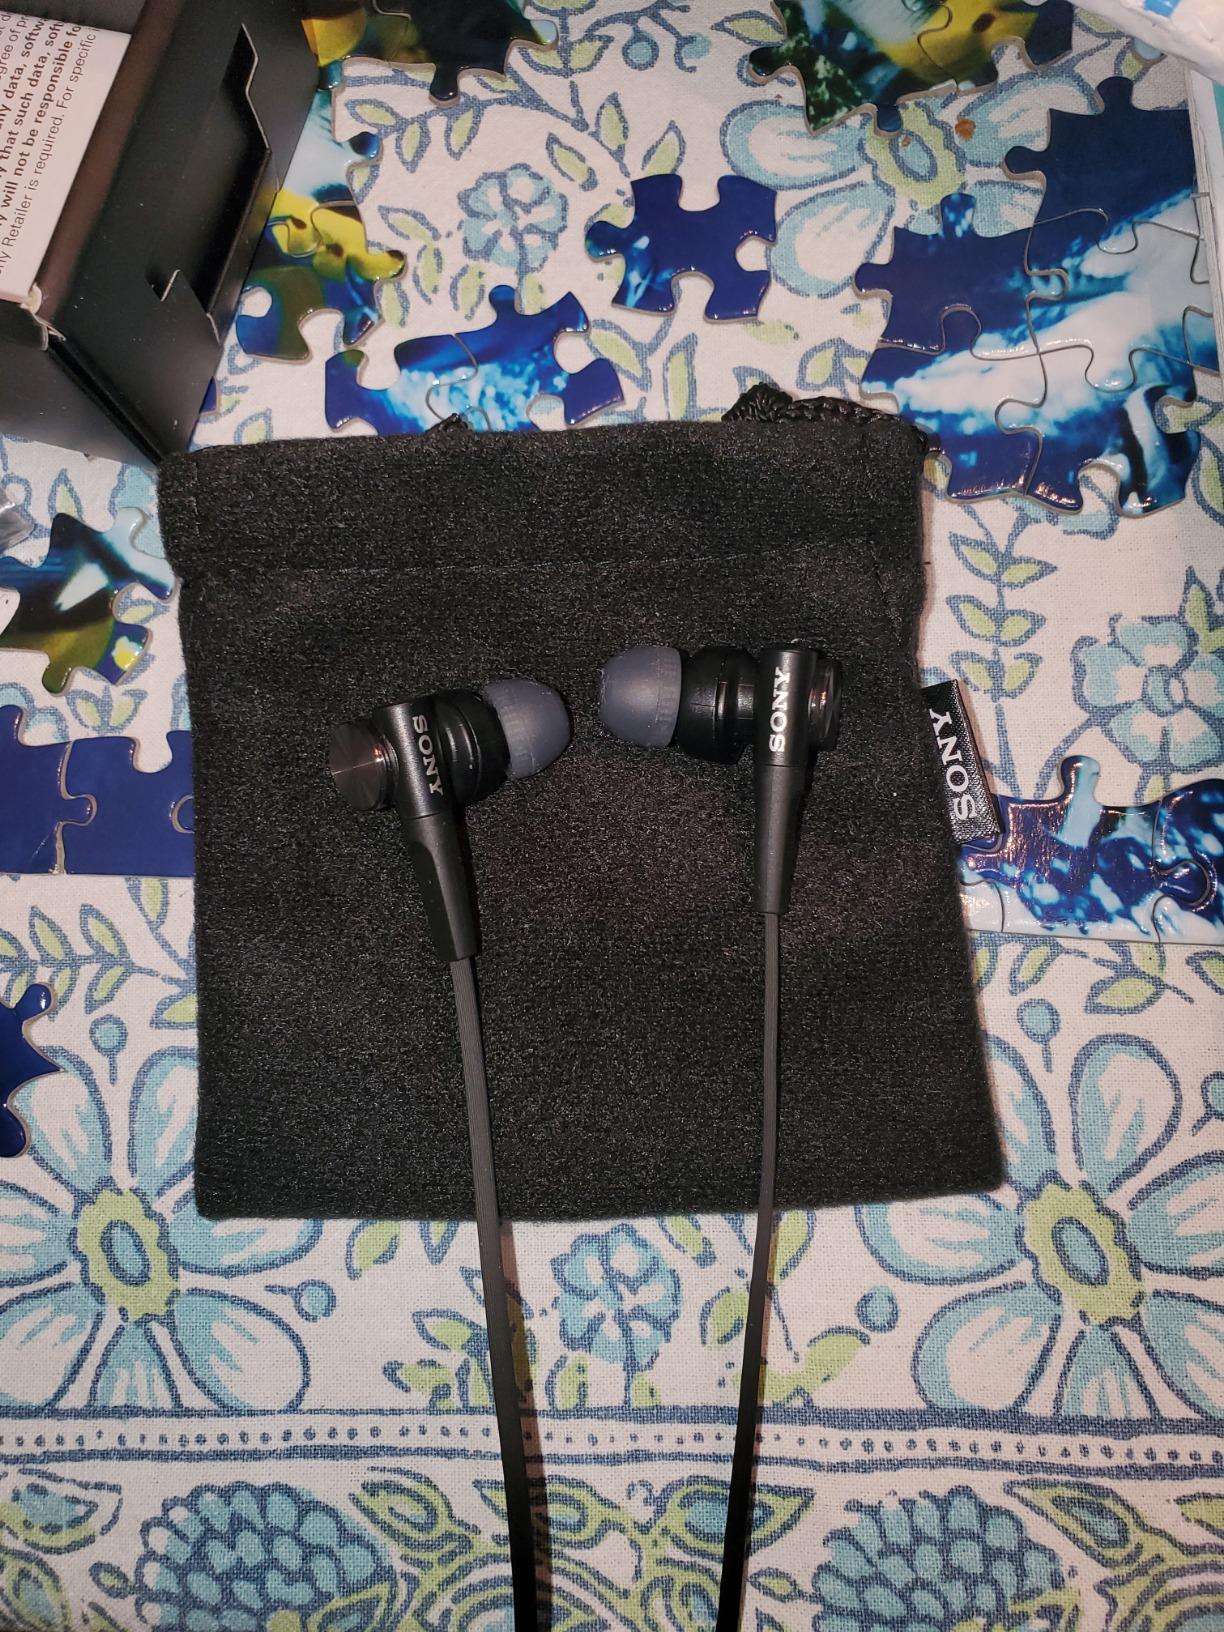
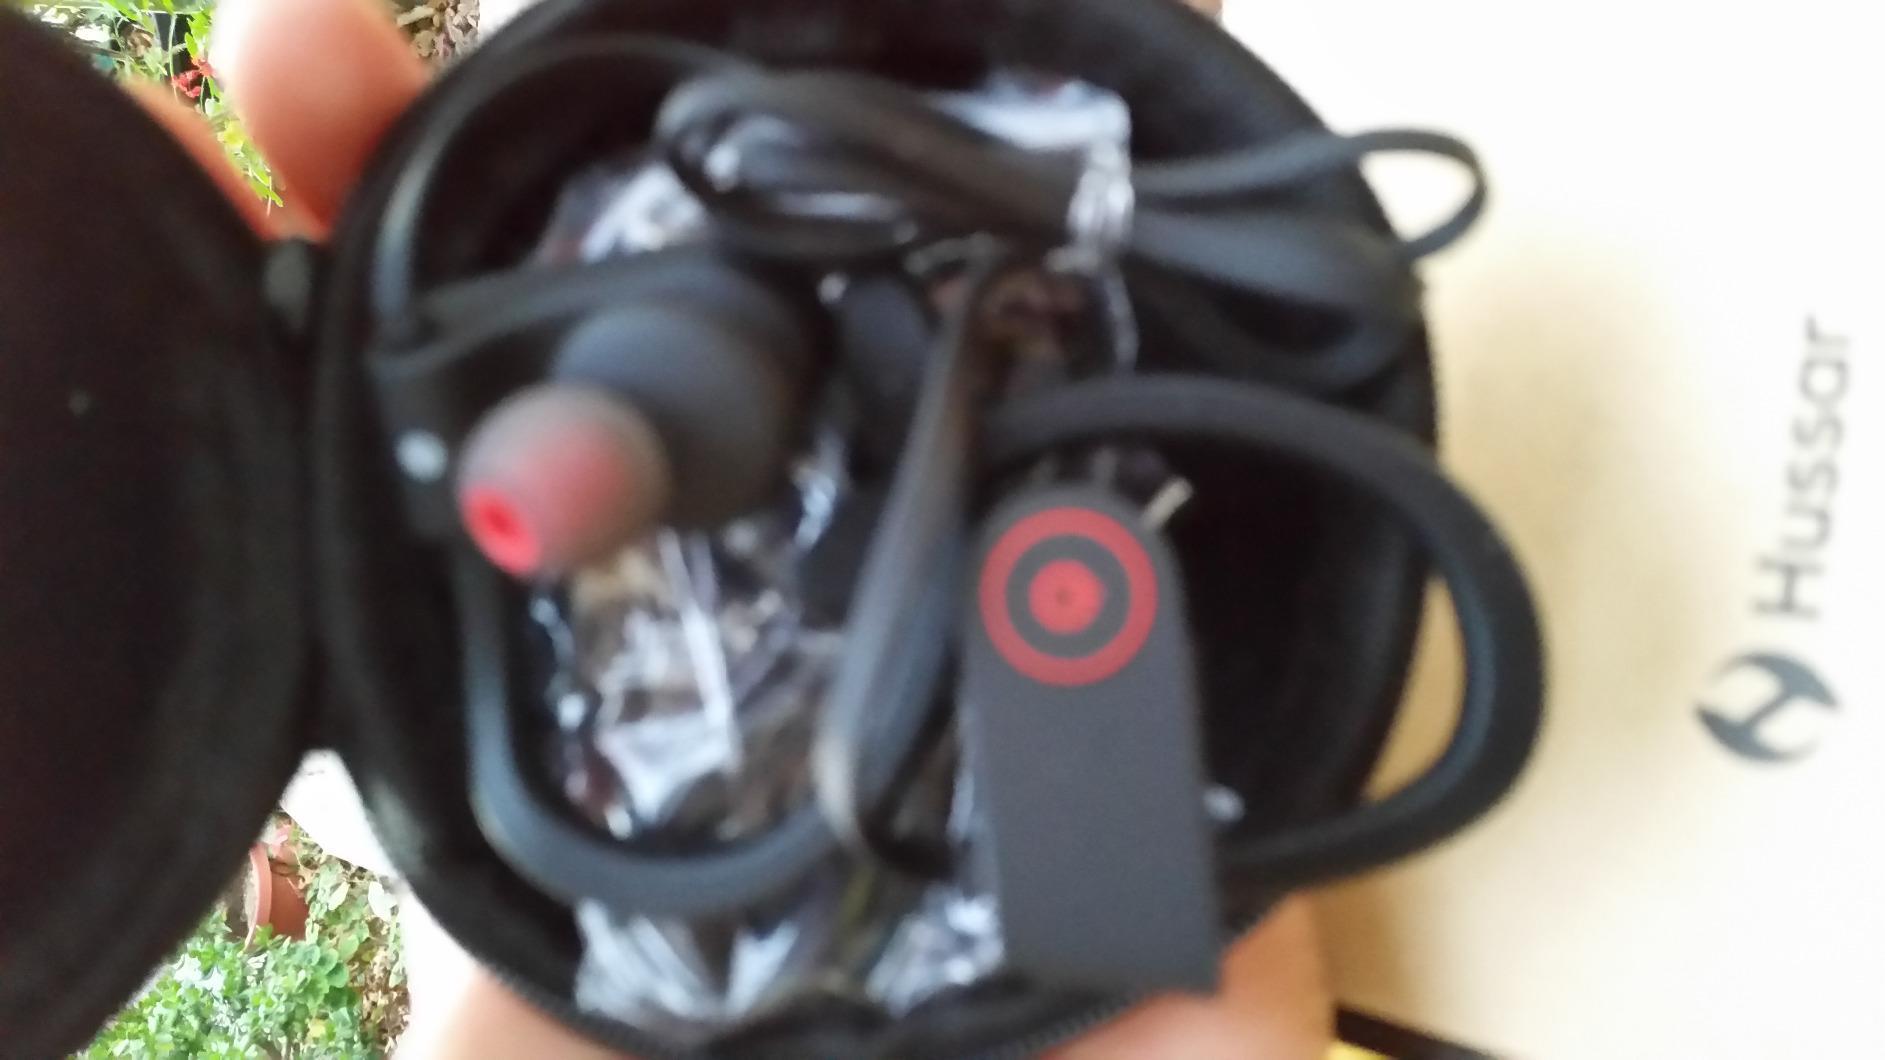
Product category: headphones
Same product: no